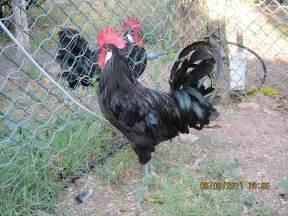
chicken